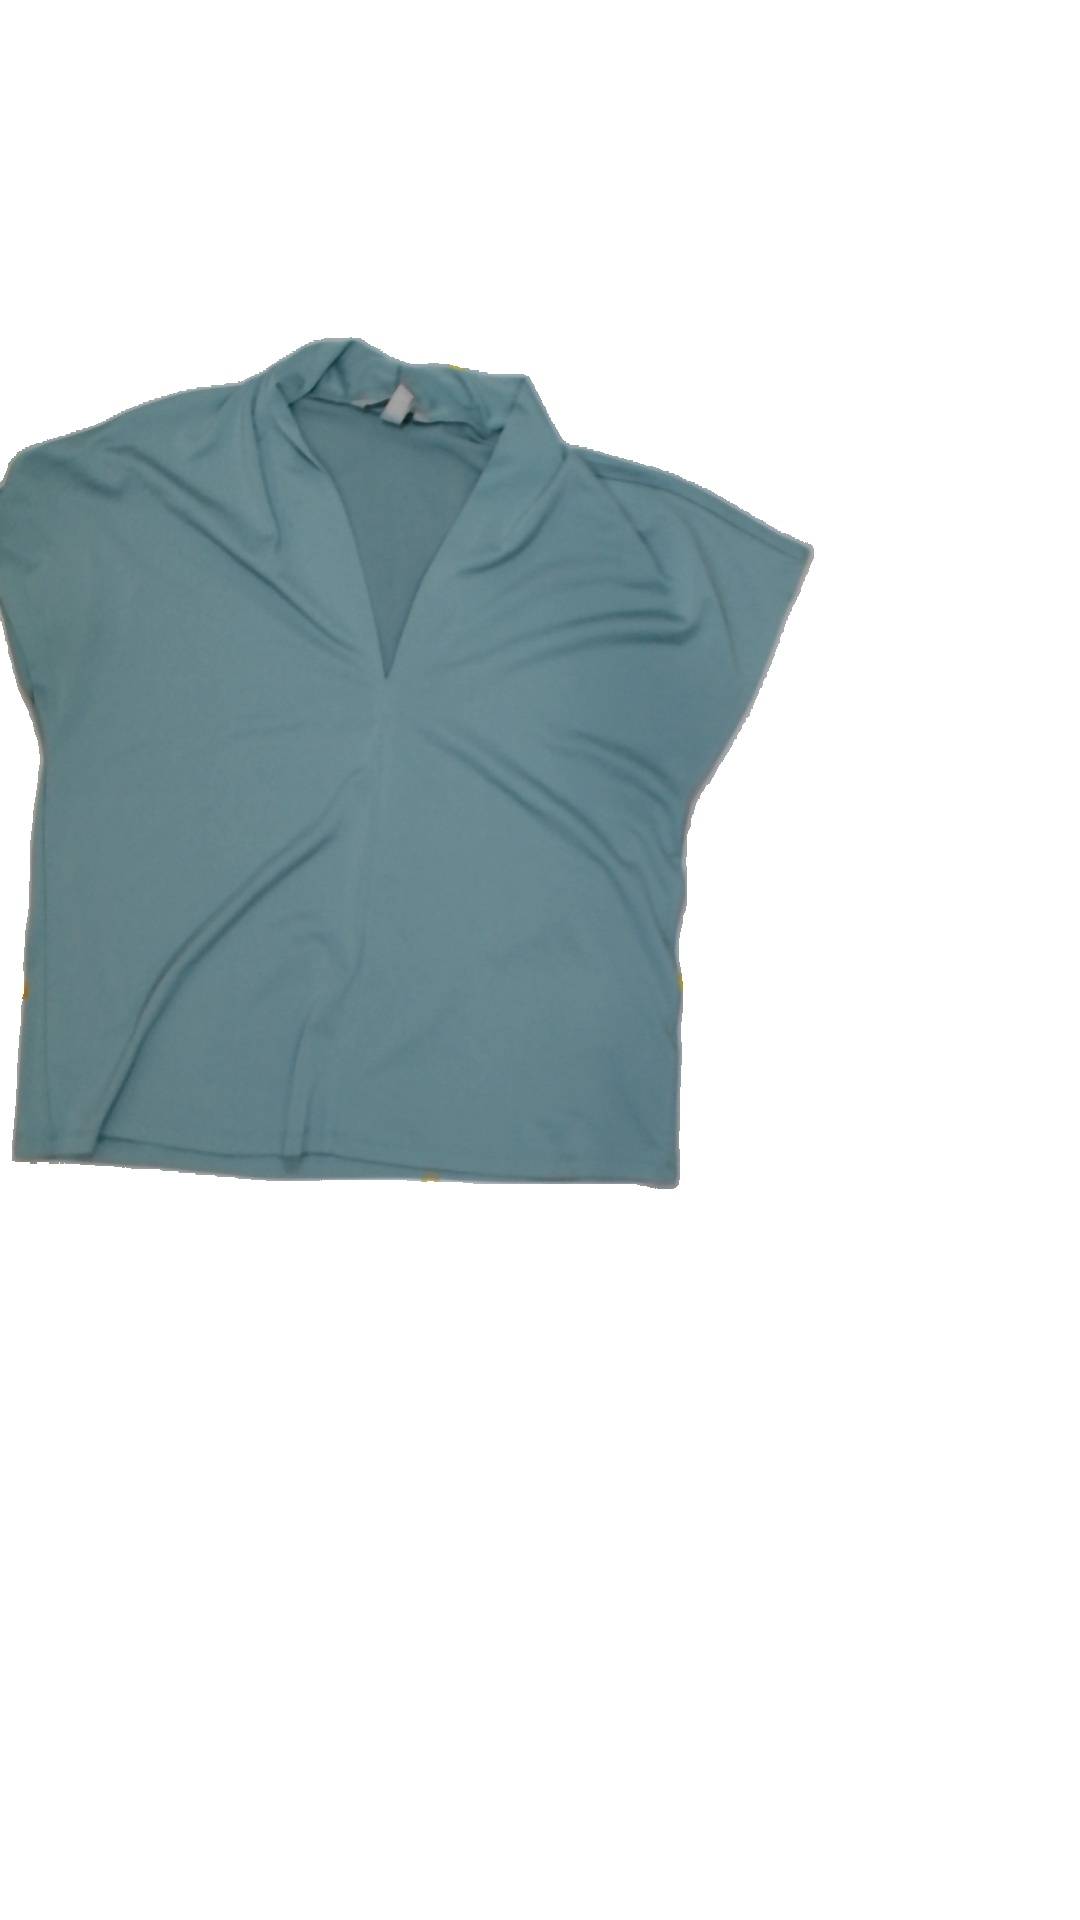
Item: Top (Ladies)
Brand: H&m
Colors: Blue
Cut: V-collar
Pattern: Plain
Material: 100% Polyester
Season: All
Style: No trend
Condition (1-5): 4
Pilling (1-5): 4
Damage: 0
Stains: No
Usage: Export
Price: <50